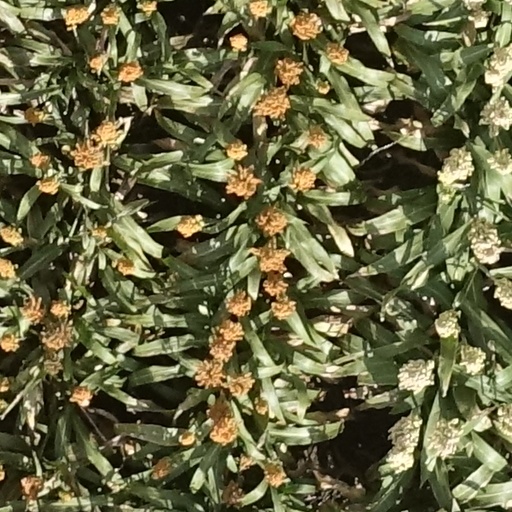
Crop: sorghum